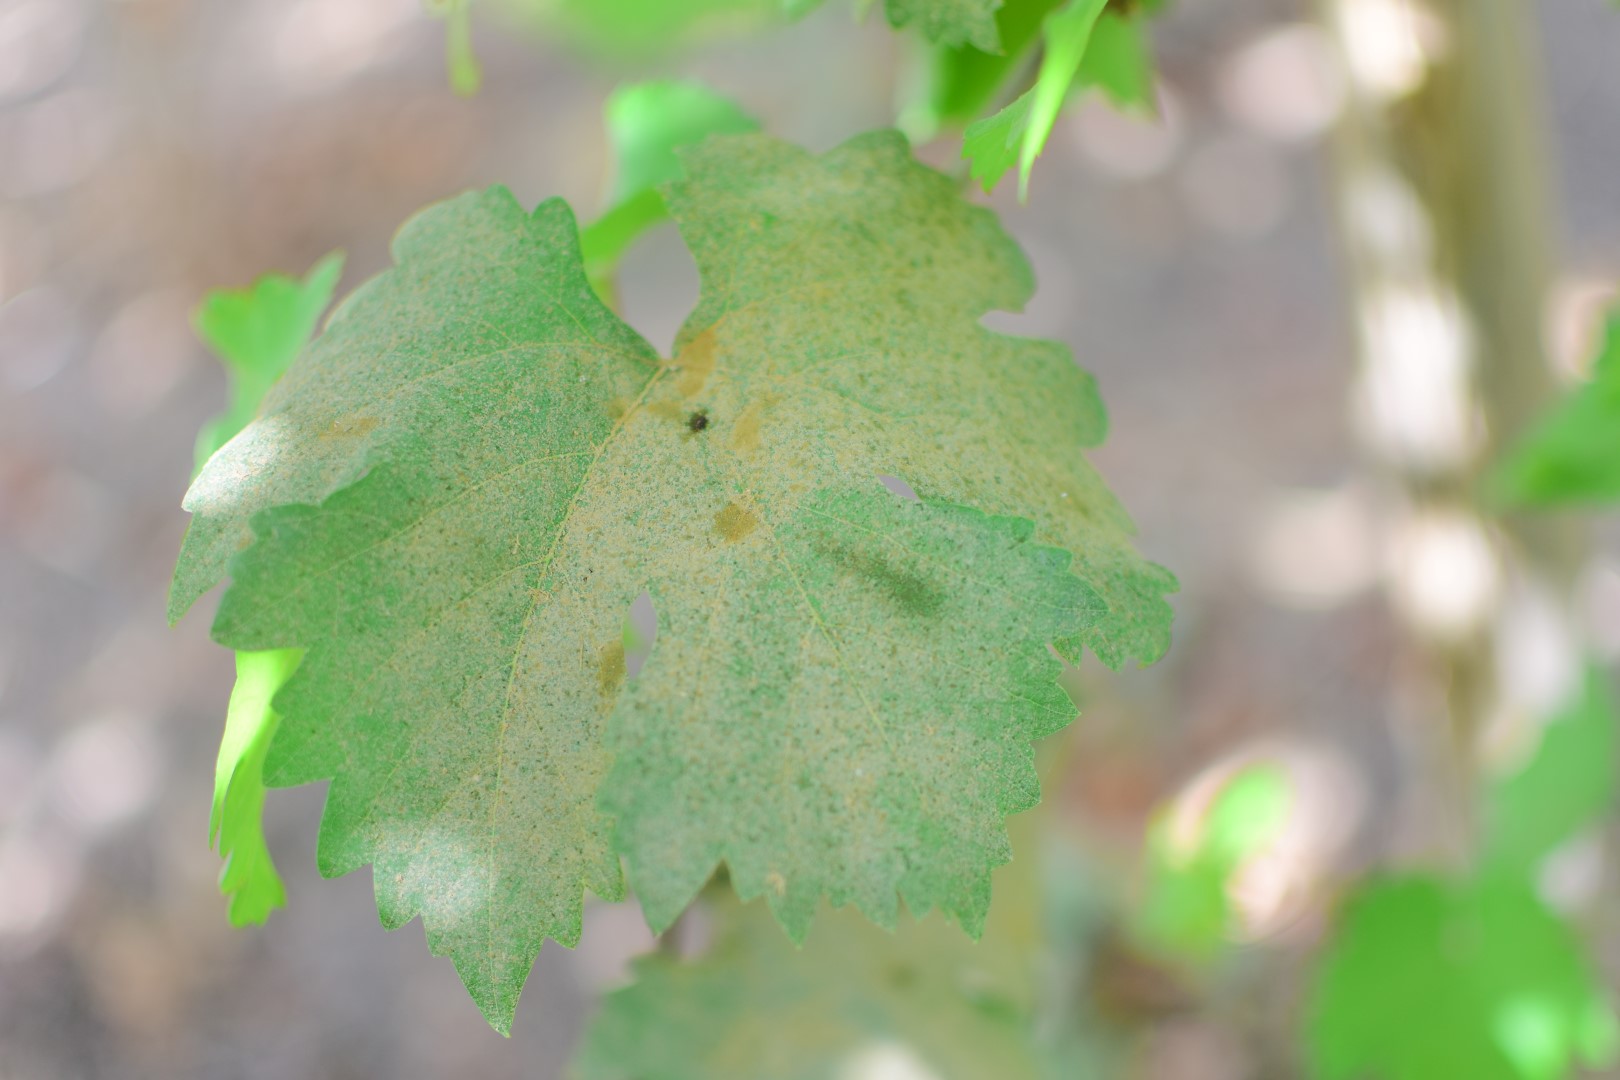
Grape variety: Shdah